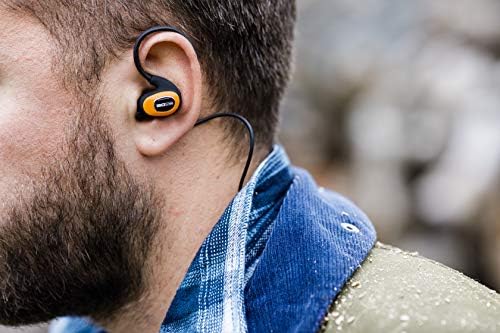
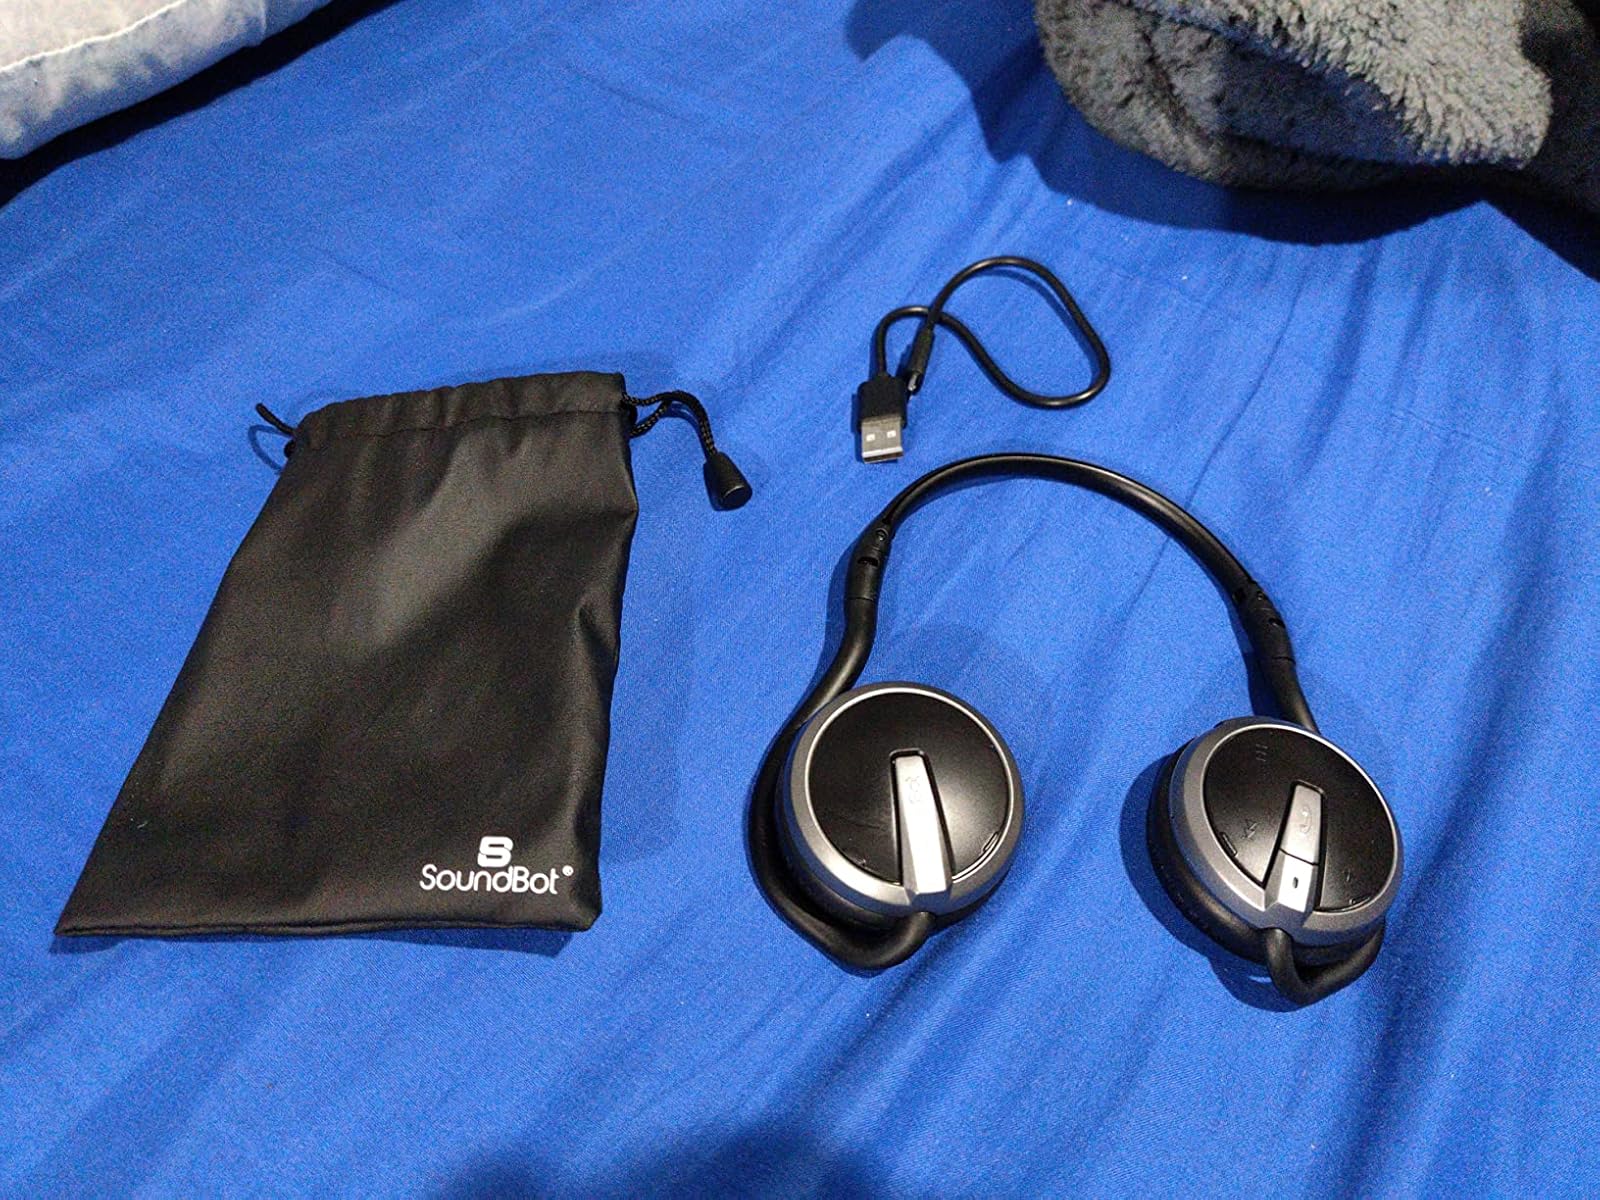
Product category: headphones
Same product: no